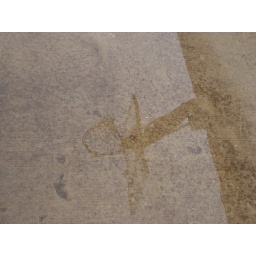
basket ball goal in puddle